Anarchist communism

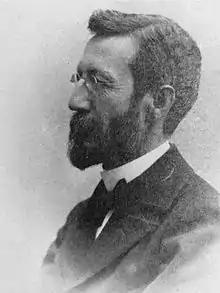
James Guillaume's work set the foundation for the development of communism from collectivism.

The International Workingmen's Association (IWA) was established in 1864, at a time when a formalised anarchist movement did not yet exist. Of the few individual anarchists who were influential at this time, it was Pierre-Joseph Proudhon, with his conception of federalism and his advocacy of abstentionism, who inspired many of the French delegates who founded the IWA and laid the groundwork for the growth of anarchism. Among the French delegates were a more radical minority that opposed Proudhon's mutualism, which held the nuclear family as its base social unit. Led by the trade-unionist Eugène Varlin, the radicals advocated for a "non-authoritarian communism", which upheld the commune as the base social unit and advocated for the universal access to education. The entry of Mikhail Bakunin (1814–1876) into the IWA in 1868 first infused the federalists with a programme of revolutionary socialism and anti-statism, which agitated for workers' self-management and direct action against capitalism and the state.